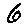
Label: 6